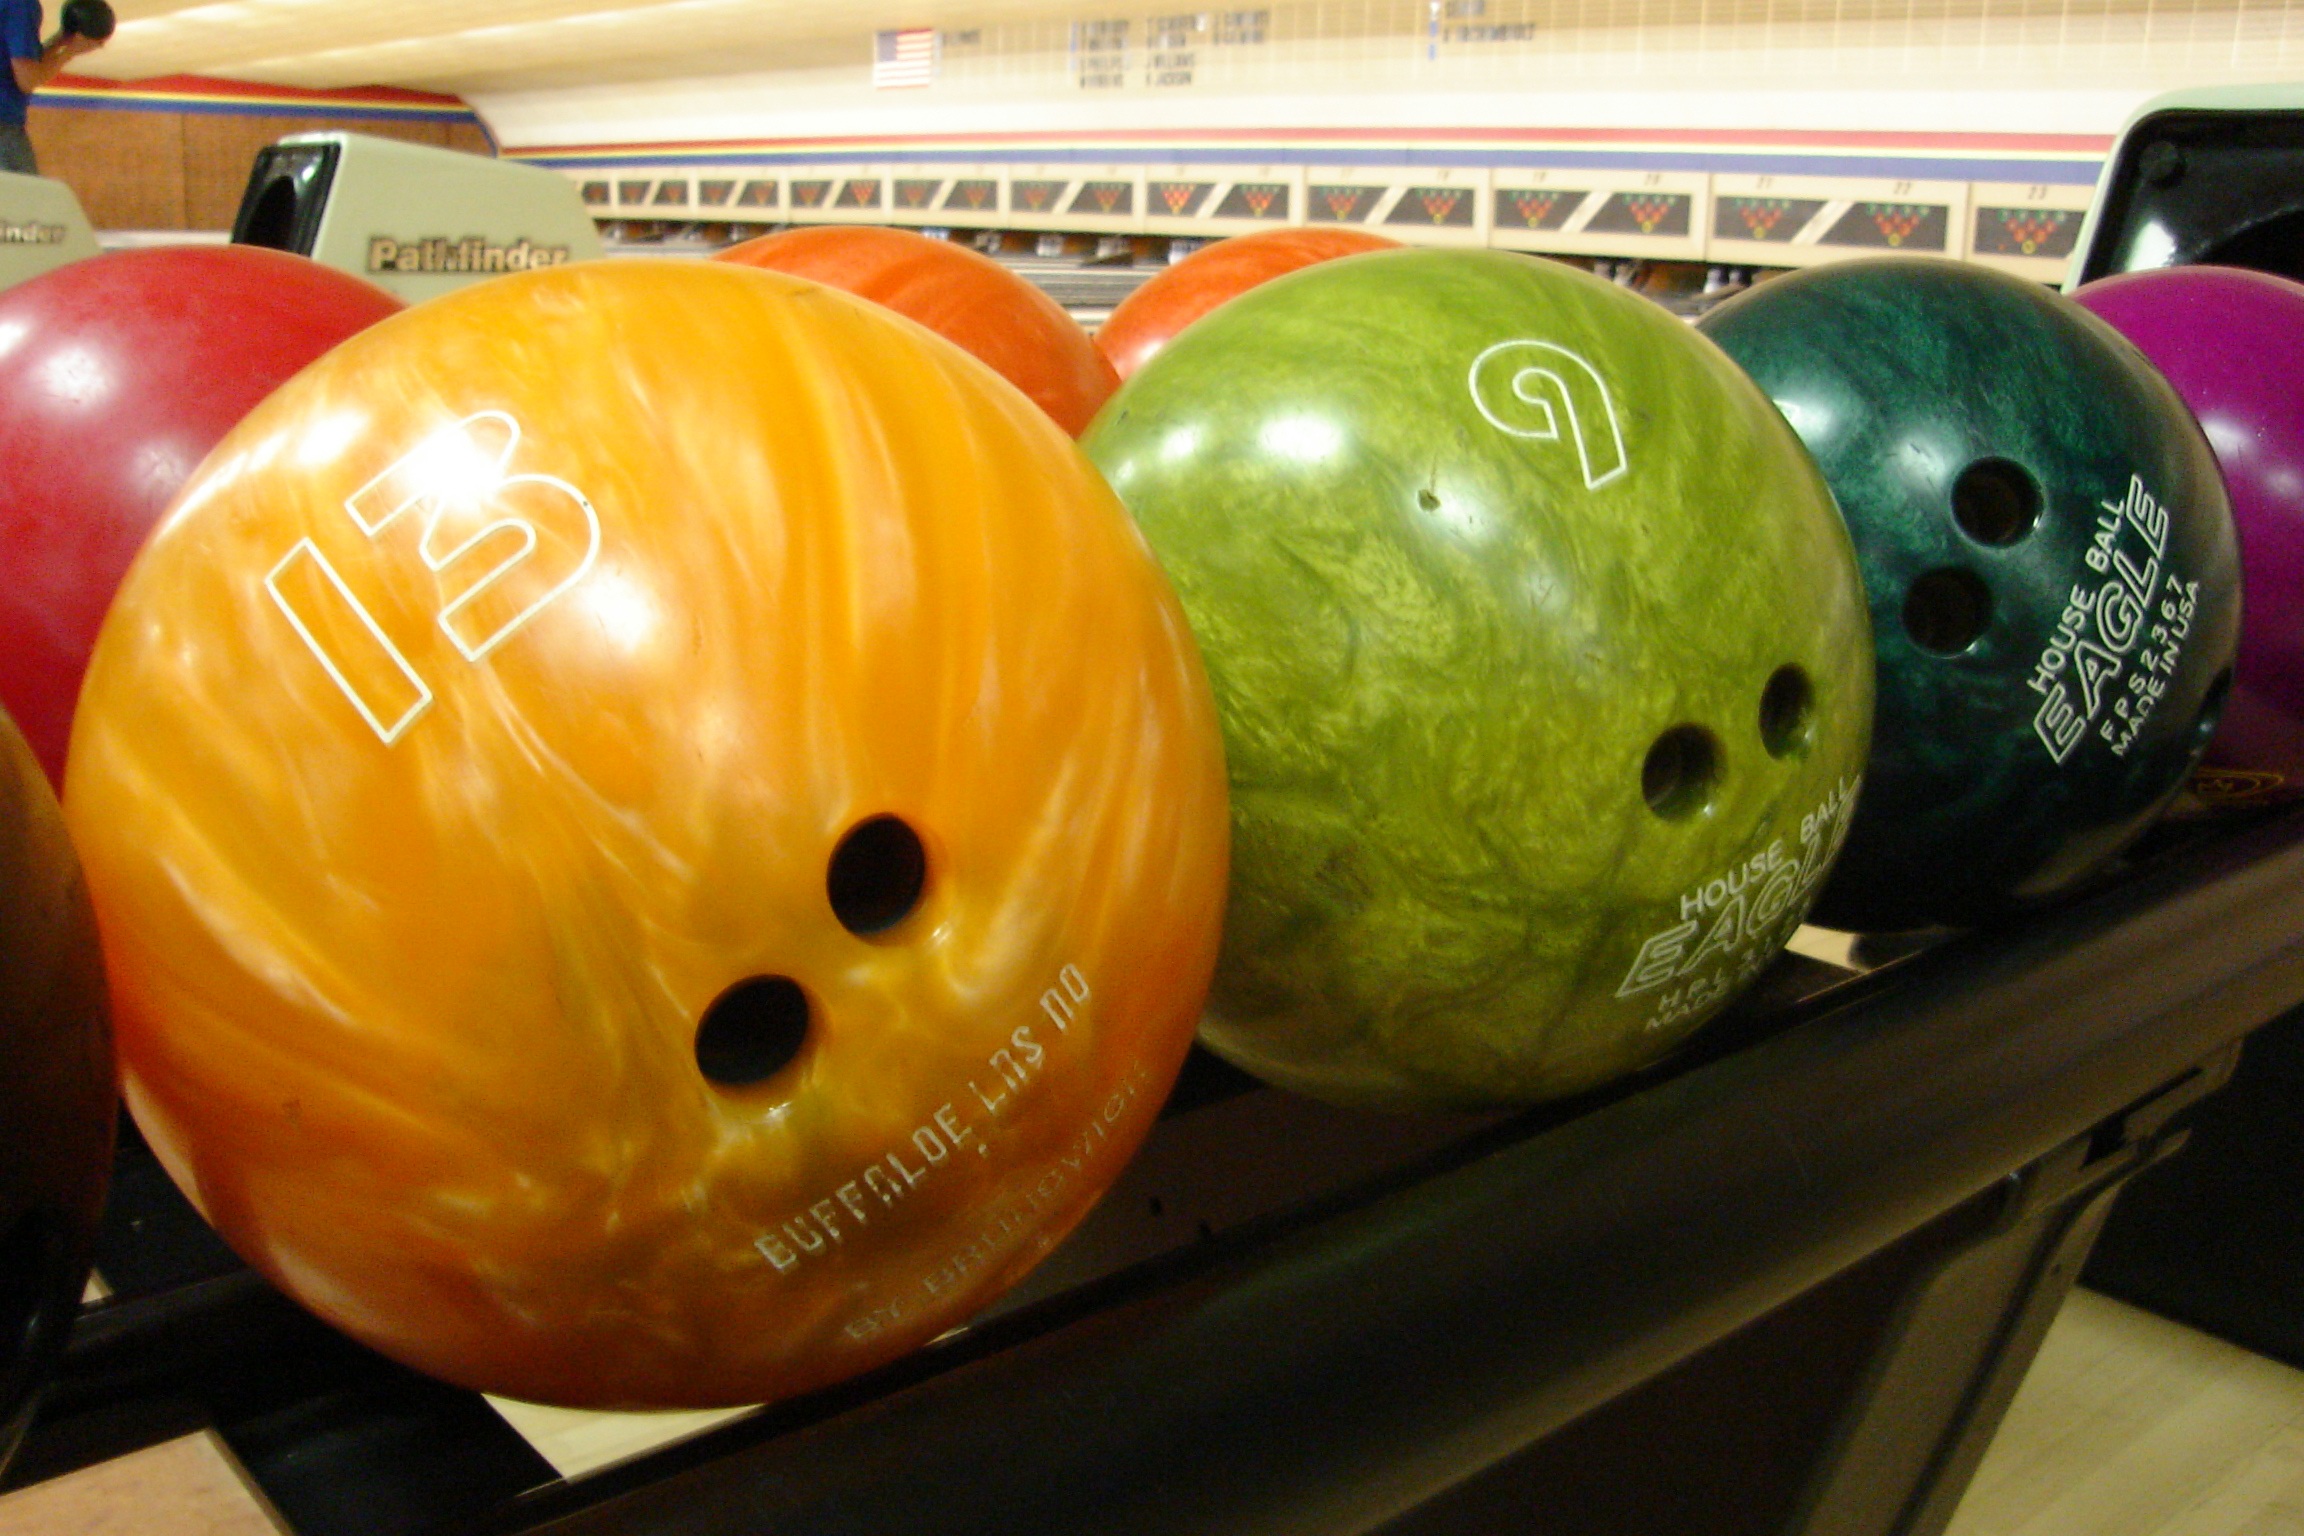
sport, alley, recreation, bowl, food, produce, rack, lane, colors, fun, ball, carving, bowler, flowering plant, bowling balls